Norodom Chakravuth

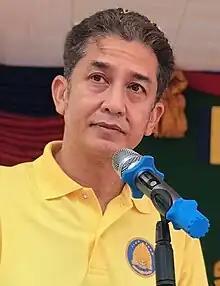
Prince Chakravuth in 2022

Norodom Chakravuth (born 13 January 1970) is a Cambodian politician, member of the Cambodian royal family and the current president of the FUNCINPEC.